Greece men's national basketball team

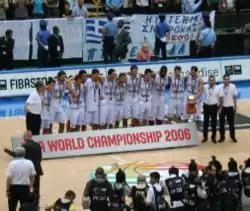
Greece won the silver medal at the 2006 FIBA World Cup after their memorable 101–95 win against USA.

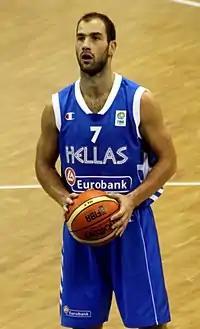
Vassilis Spanoulis

The revival of Greece started at the EuroBasket 2003, where an overhauled team finished 5th. The experiment was partly successful, but the public was not very enthusiastic. The 2004 Summer Olympic Games in Athens, were considered as the biggest chance for the hosts Greece to win their first Olympic medal. But in a close 69–64 loss to the eventual gold medalists Argentina in the quarter-finals, stopped any chance of it becoming reality. The team would go on to place 5th in the standings at the event overall.